Administrative divisions of Cherkasy Oblast

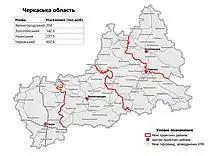
Raions of Cherkasy Oblast as of August 2020.

Before July 2020, Cherkasy Oblast was subdivided into 32 regions: 26 districts ("raions") and 6 city municipalities ("mis'krada" or "misto"), officially known as "territories governed by city councils".